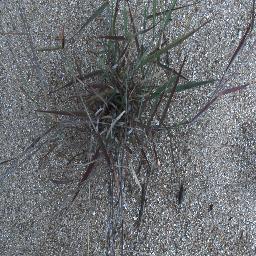
Label: negative